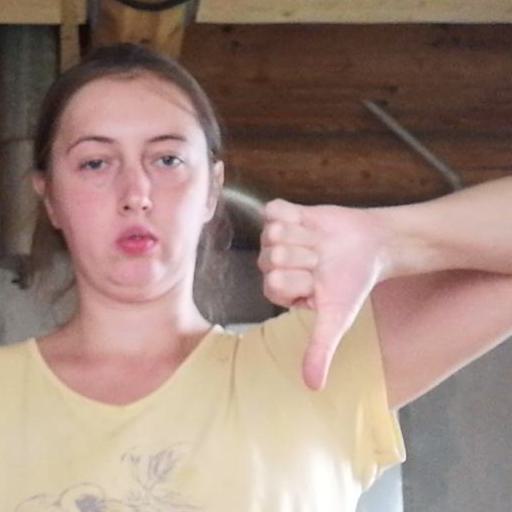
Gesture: dislike